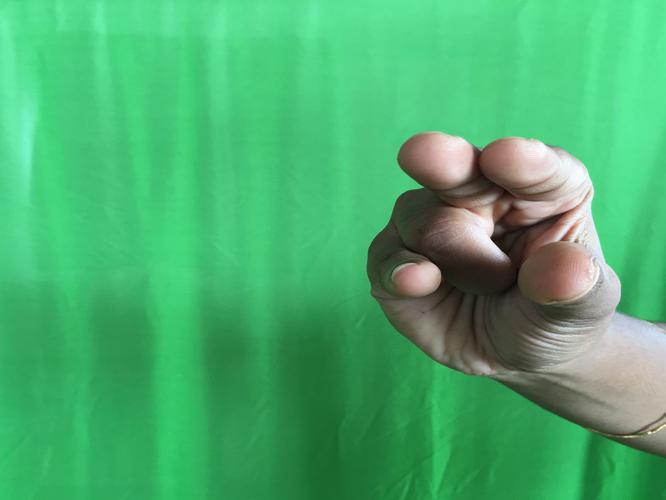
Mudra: Kangulam
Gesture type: single_hand